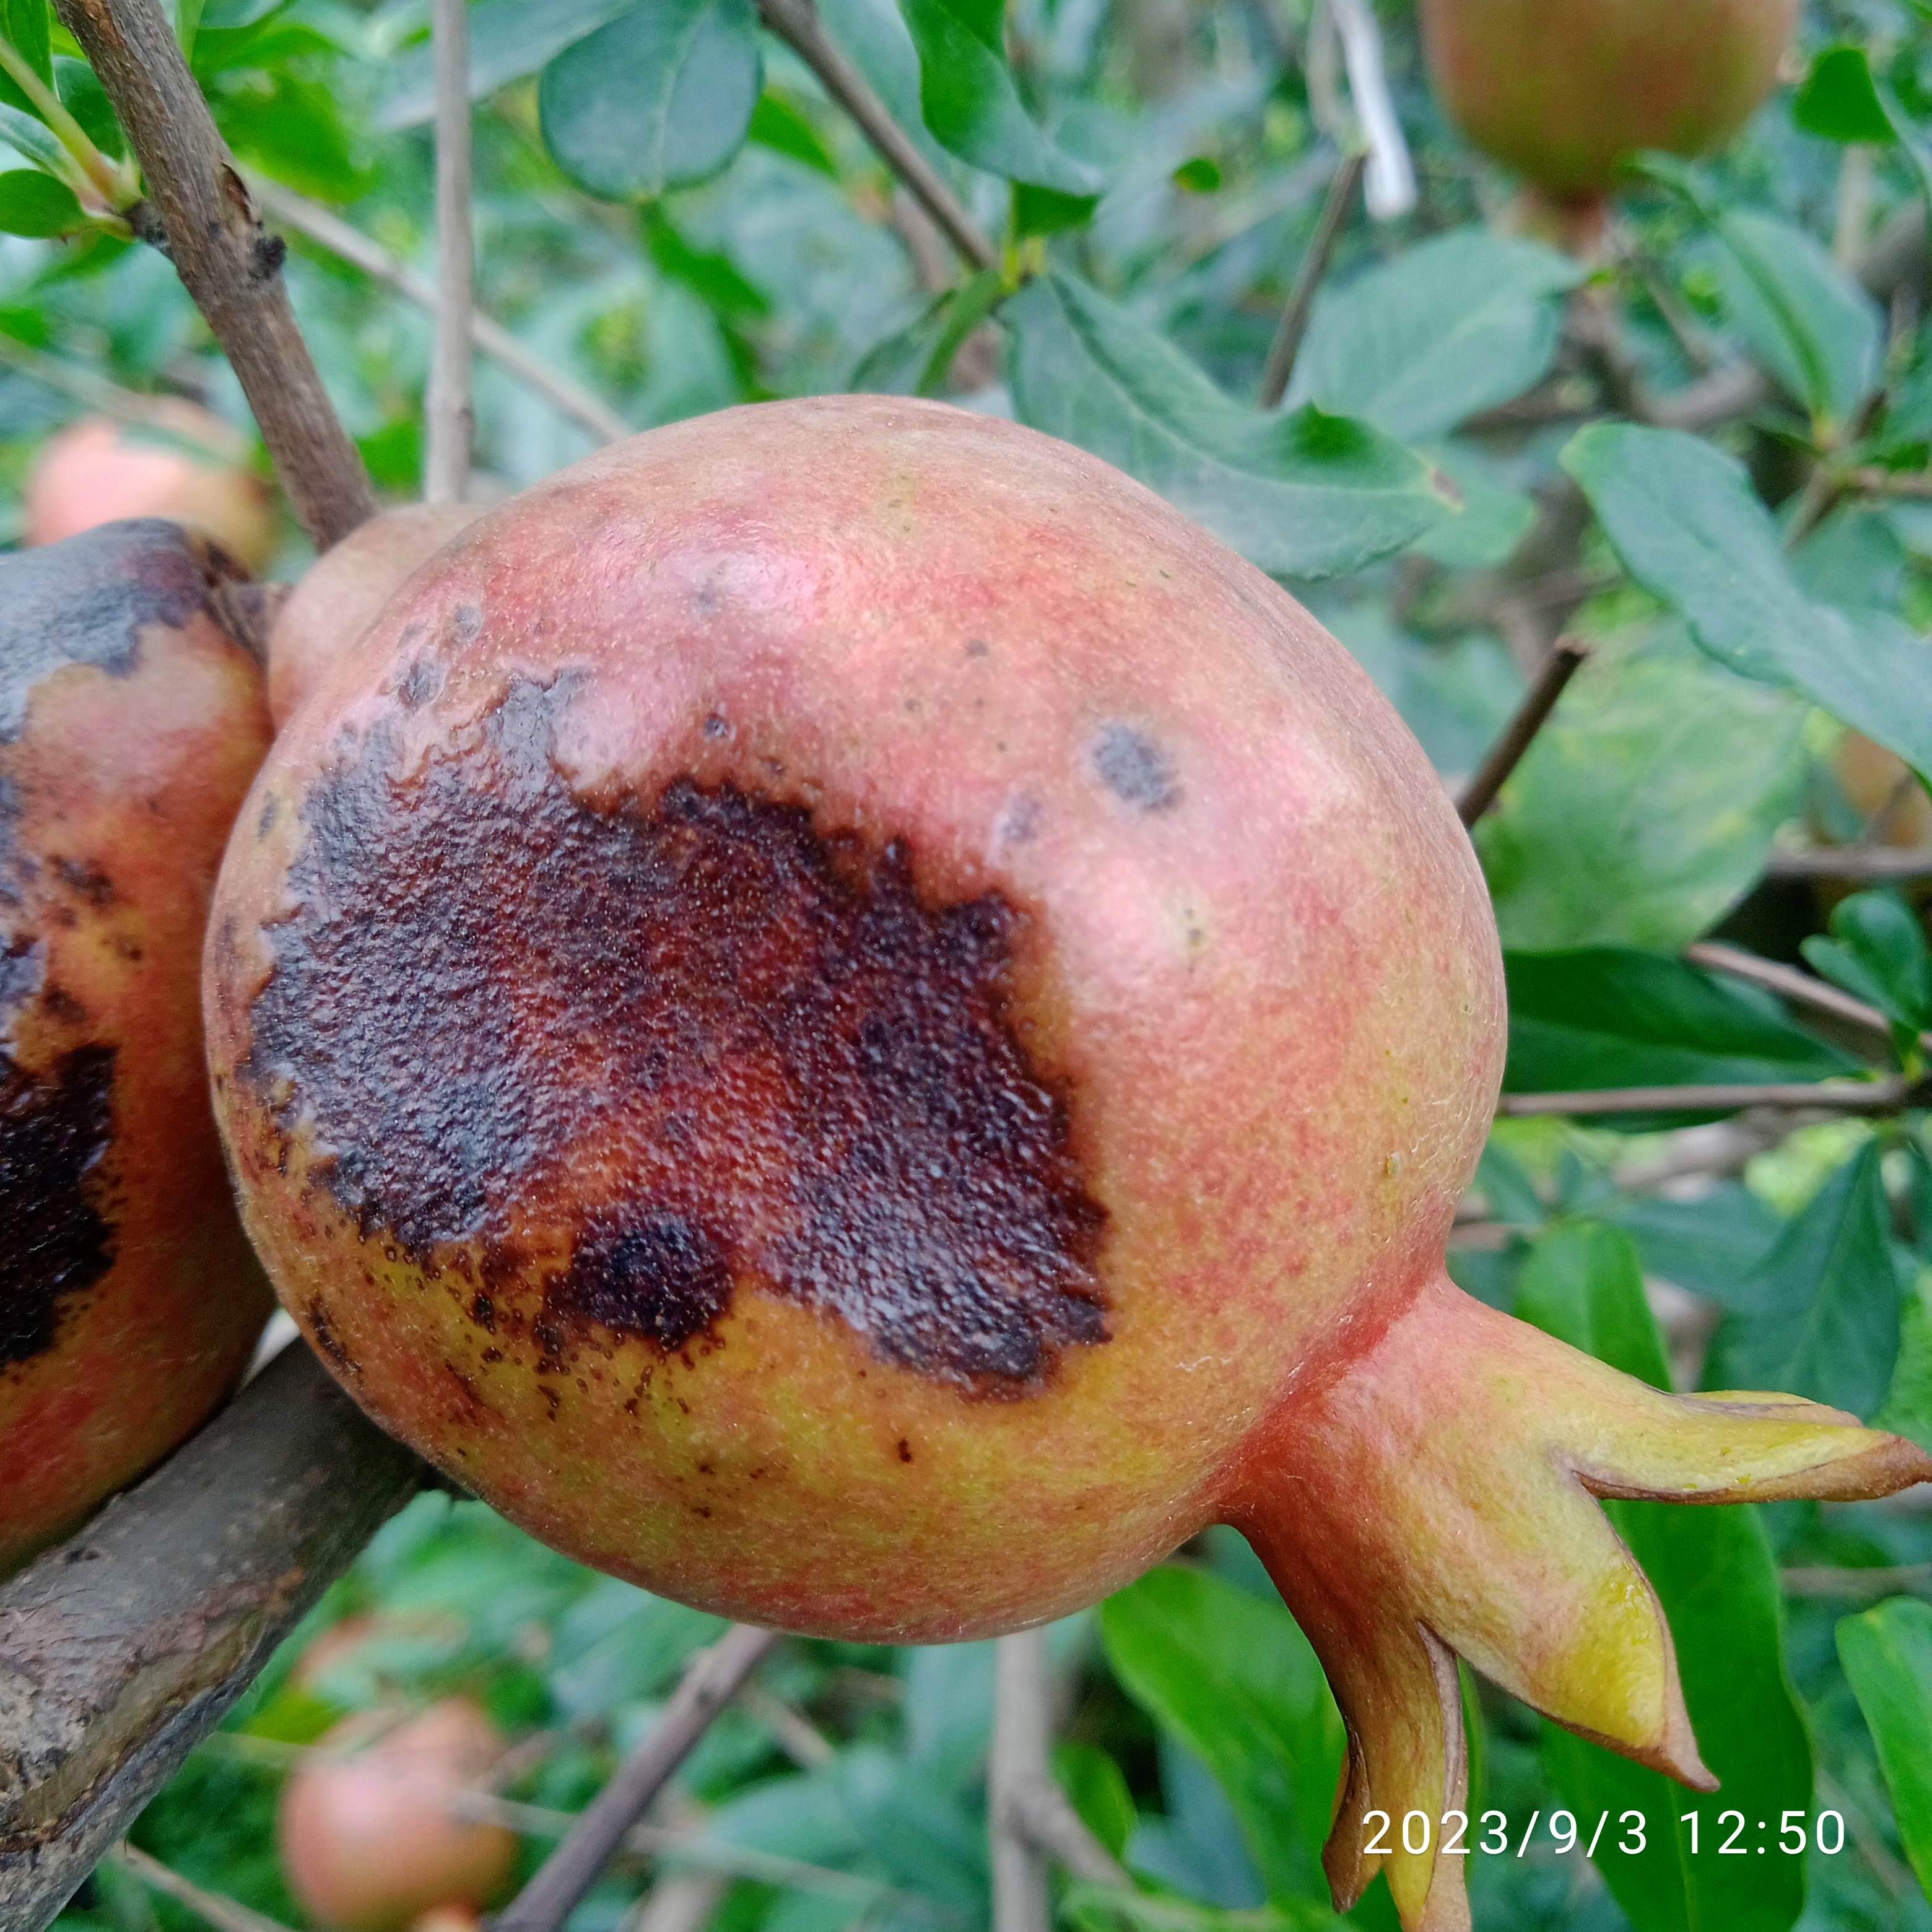
Label: Anthracnose